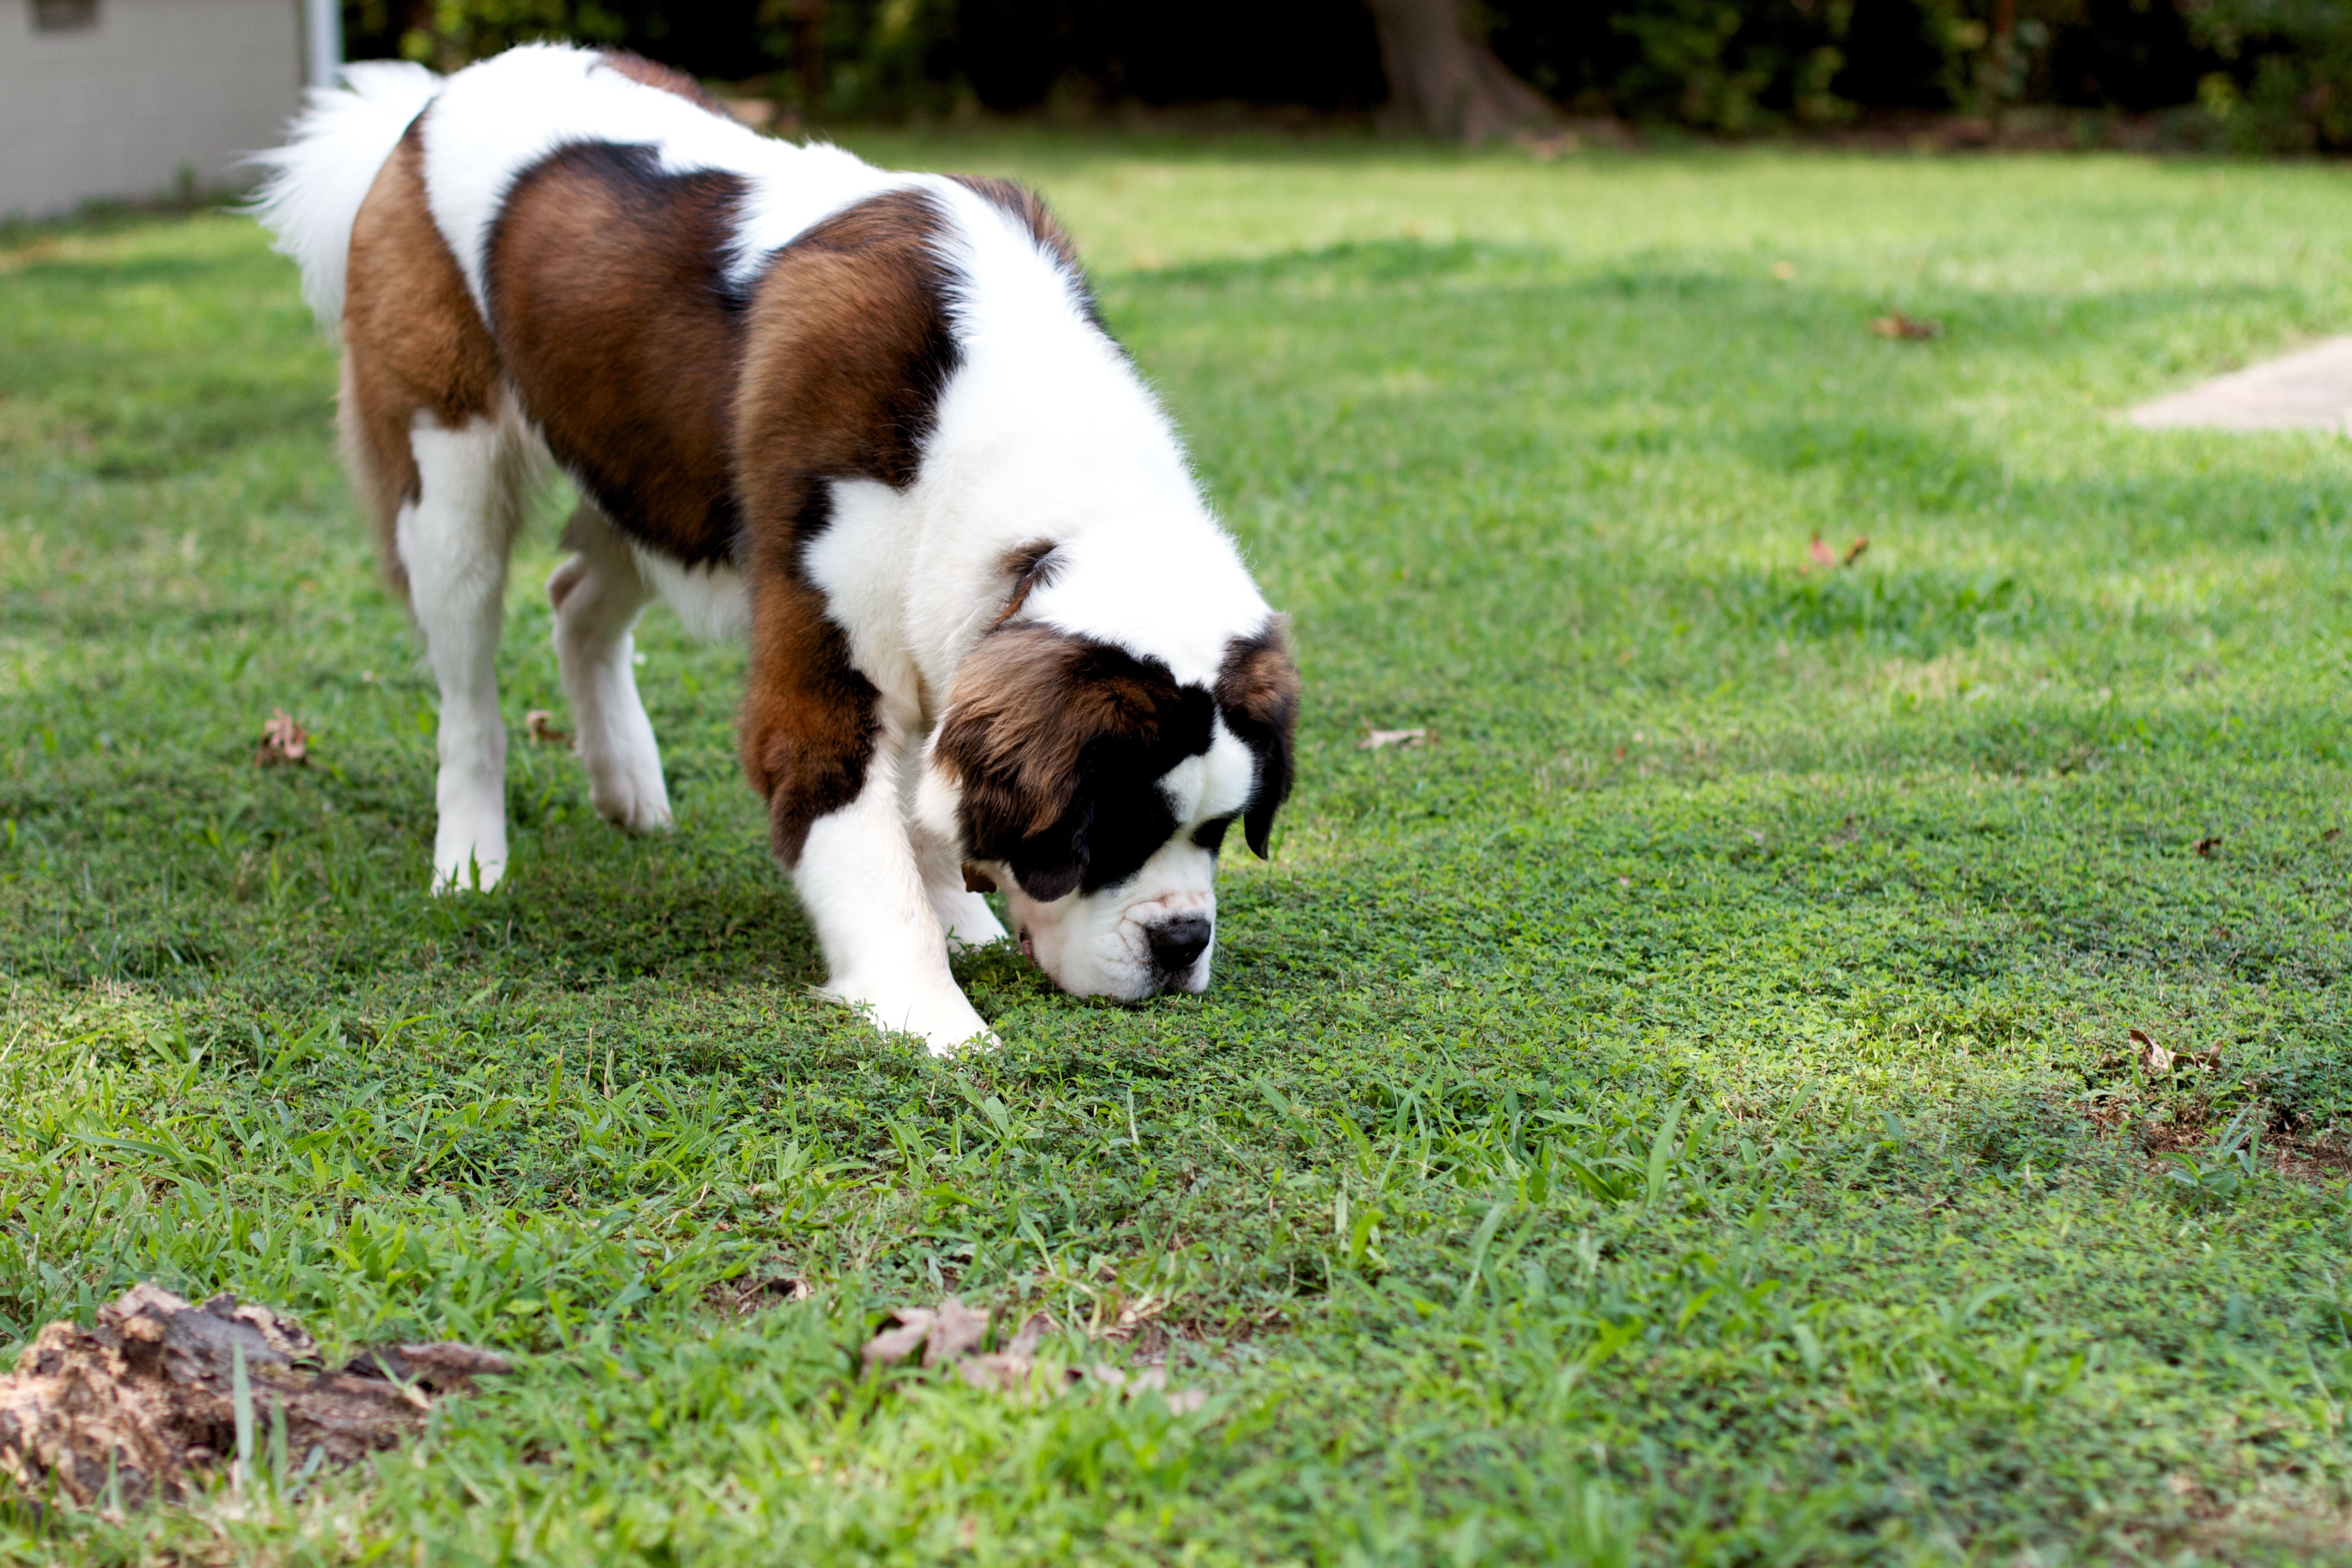
grass, puppy, dog, mammal, vertebrate, dog breed, st bernard, dog like mammal, dog breed group